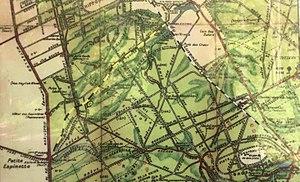
Itinéraire du chemin de fer de la forêt de Soignes
Le chemin de fer de la forêt de Soignes est un chemin de fer belge de type Decauville, qui a disparu depuis sa fermeture.
La drève Saint-Hubert est une voie de la commune bruxelloise d'Uccle.
La drève de Lorraine est une large drève bordée de magnifiques hêtres rouges, longue de plusieurs kilomètres, à travers la forêt de Soignes. C'est aussi, en parallèle à cette drève, que se trouve un important chemin cavalier reliant Rhode-Saint-Genèse au bois de la Cambre en passant par la drève Saint-Hubert et l'allée du Turf.
La piste d'entrainement de la forêt de Soignes était principalement destinée aux chevaux de courses de galop.